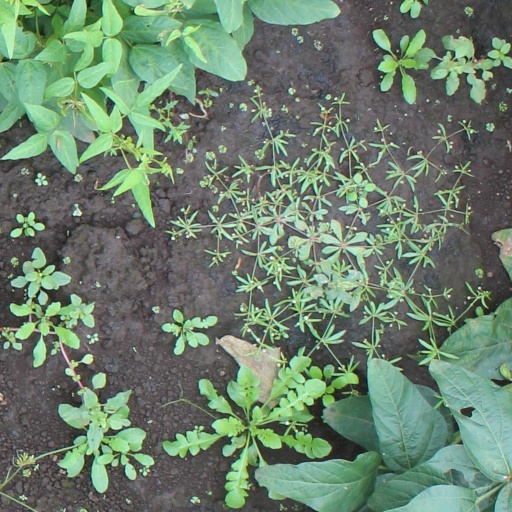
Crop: soybean